Casa de Murillo

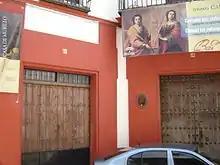
Casa de Murillo

The Casa de Murillo is a historical house in Seville, Andalusia, Spain, at number 8, calle Santa Teresa, in the historic Barrio de Santa Cruz. It was the home of the painter Bartolomé Esteban Murillo (1617–1682) in the latter years of his life. The building has two storeys and a central "patio" (courtyard) with columns.